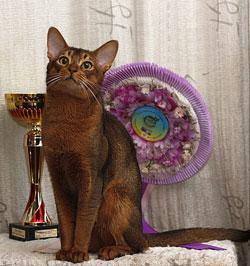
Abyssinian